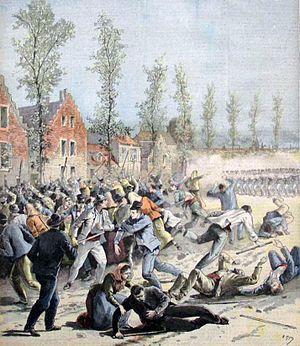
Le Borinage est une région belge située en Région wallonne dans la province de Hainaut, à l'ouest et au sud-ouest de la ville de Mons, à l'extrémité ouest du sillon Sambre-et-Meuse. C'est un ancien site minier de grande importance au XIXᵉ siècle et au début du XXᵉ siècle. L'exploitation de charbonnages de taille considérable fit du Borinage un des berceaux de la révolution industrielle après l'Angleterre et une des régions les plus prospères d'Europe avant un déclin inéluctable qui amena le chômage et la misère. Aujourd'hui, le Borinage est une région économiquement sinistrée.
La Wallonie est une région culturelle et historique occupant le sud de la Belgique. Elle appartient principalement au domaine linguistique roman, par opposition au domaine linguistique germanique du nord. Ce concept de « terre romane » dont le nom a été inventé en 1886 est la base des revendications du mouvement wallon. Elle se concrétise politiquement par la création en 1970 de la région de langue française et de la Région wallonne qui deviendra en 1980 l'institution politique gouvernant la Wallonie. Elle a pour capitale Namur.
La chronologie de l'Histoire de la Wallonie donne des clés pour mieux comprendre l'histoire de la Wallonie, l'histoire des peuples qui ont vécu ou vivent dans l'actuelle Wallonie.
Le Borinage est une région belge de la Région wallonne située dans la province de Hainaut, à l'ouest et au sud-ouest de la ville de Mons. Elle s’étend jusqu’à la frontière franco-belge, à l'extrémité ouest du sillon Sambre-et-Meuse.